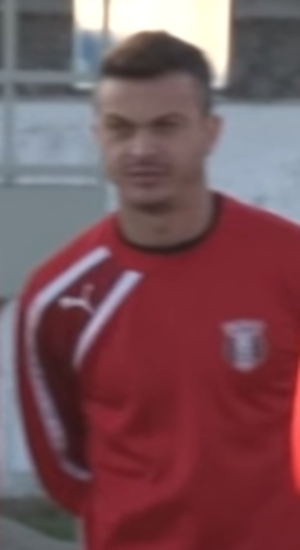
Fernando Henrique Boldrin, né le 23 février 1989 à Cravinhos, est un footballeur brésilo-portugais, évoluant au poste de milieu de terrain au Çaykur Rizespor.